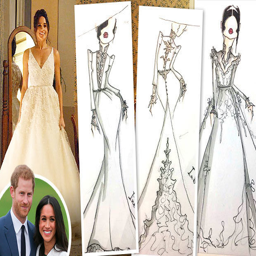
actor , celebrity and sketches of the wedding dress